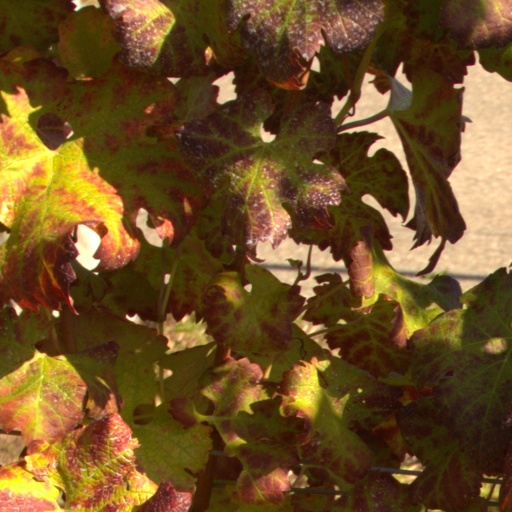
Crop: grape